Summer of '98

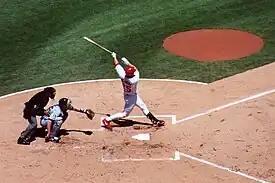
Mark McGwire broke Roger Maris single season record of 61 home runs but later admitted to using steroids.

Lupica's story of a father and son bonding over the game of baseball during a year when sport history was made, was widely praised by critics.